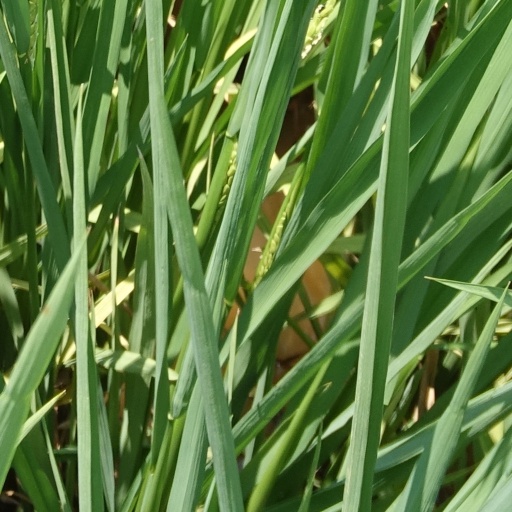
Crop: rice